VESA Local Bus

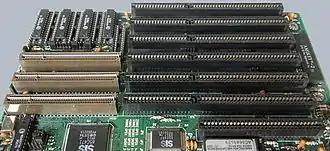
Computer motherboard with 7 ISA slots of various feature levels. The top three are 16-bit ISA. The middle three are VLB; 16-bit ISA with the added slot (leftmost brown sections). The bottom (shorter) slot is 8-bit ISA. A card installed in this motherboard would have its mounting bracket on the right, which normally would be the "back" of the computer case.

The VESA Local Bus was designed as a stopgap solution to the problem of the ISA bus's limited bandwidth. As such, one requirement for VLB to gain industry adoption was that it had to be a minimal burden for manufacturers to implement, in terms of board re-design and component costs; otherwise, manufacturers would not have been convinced to change from their own proprietary solutions. As VLB fundamentally ties a card directly to the 486 processor bus with minimal intermediary logic (reducing logic design and component costs), timing and arbitration duties were strongly dependent on the cards and CPU.